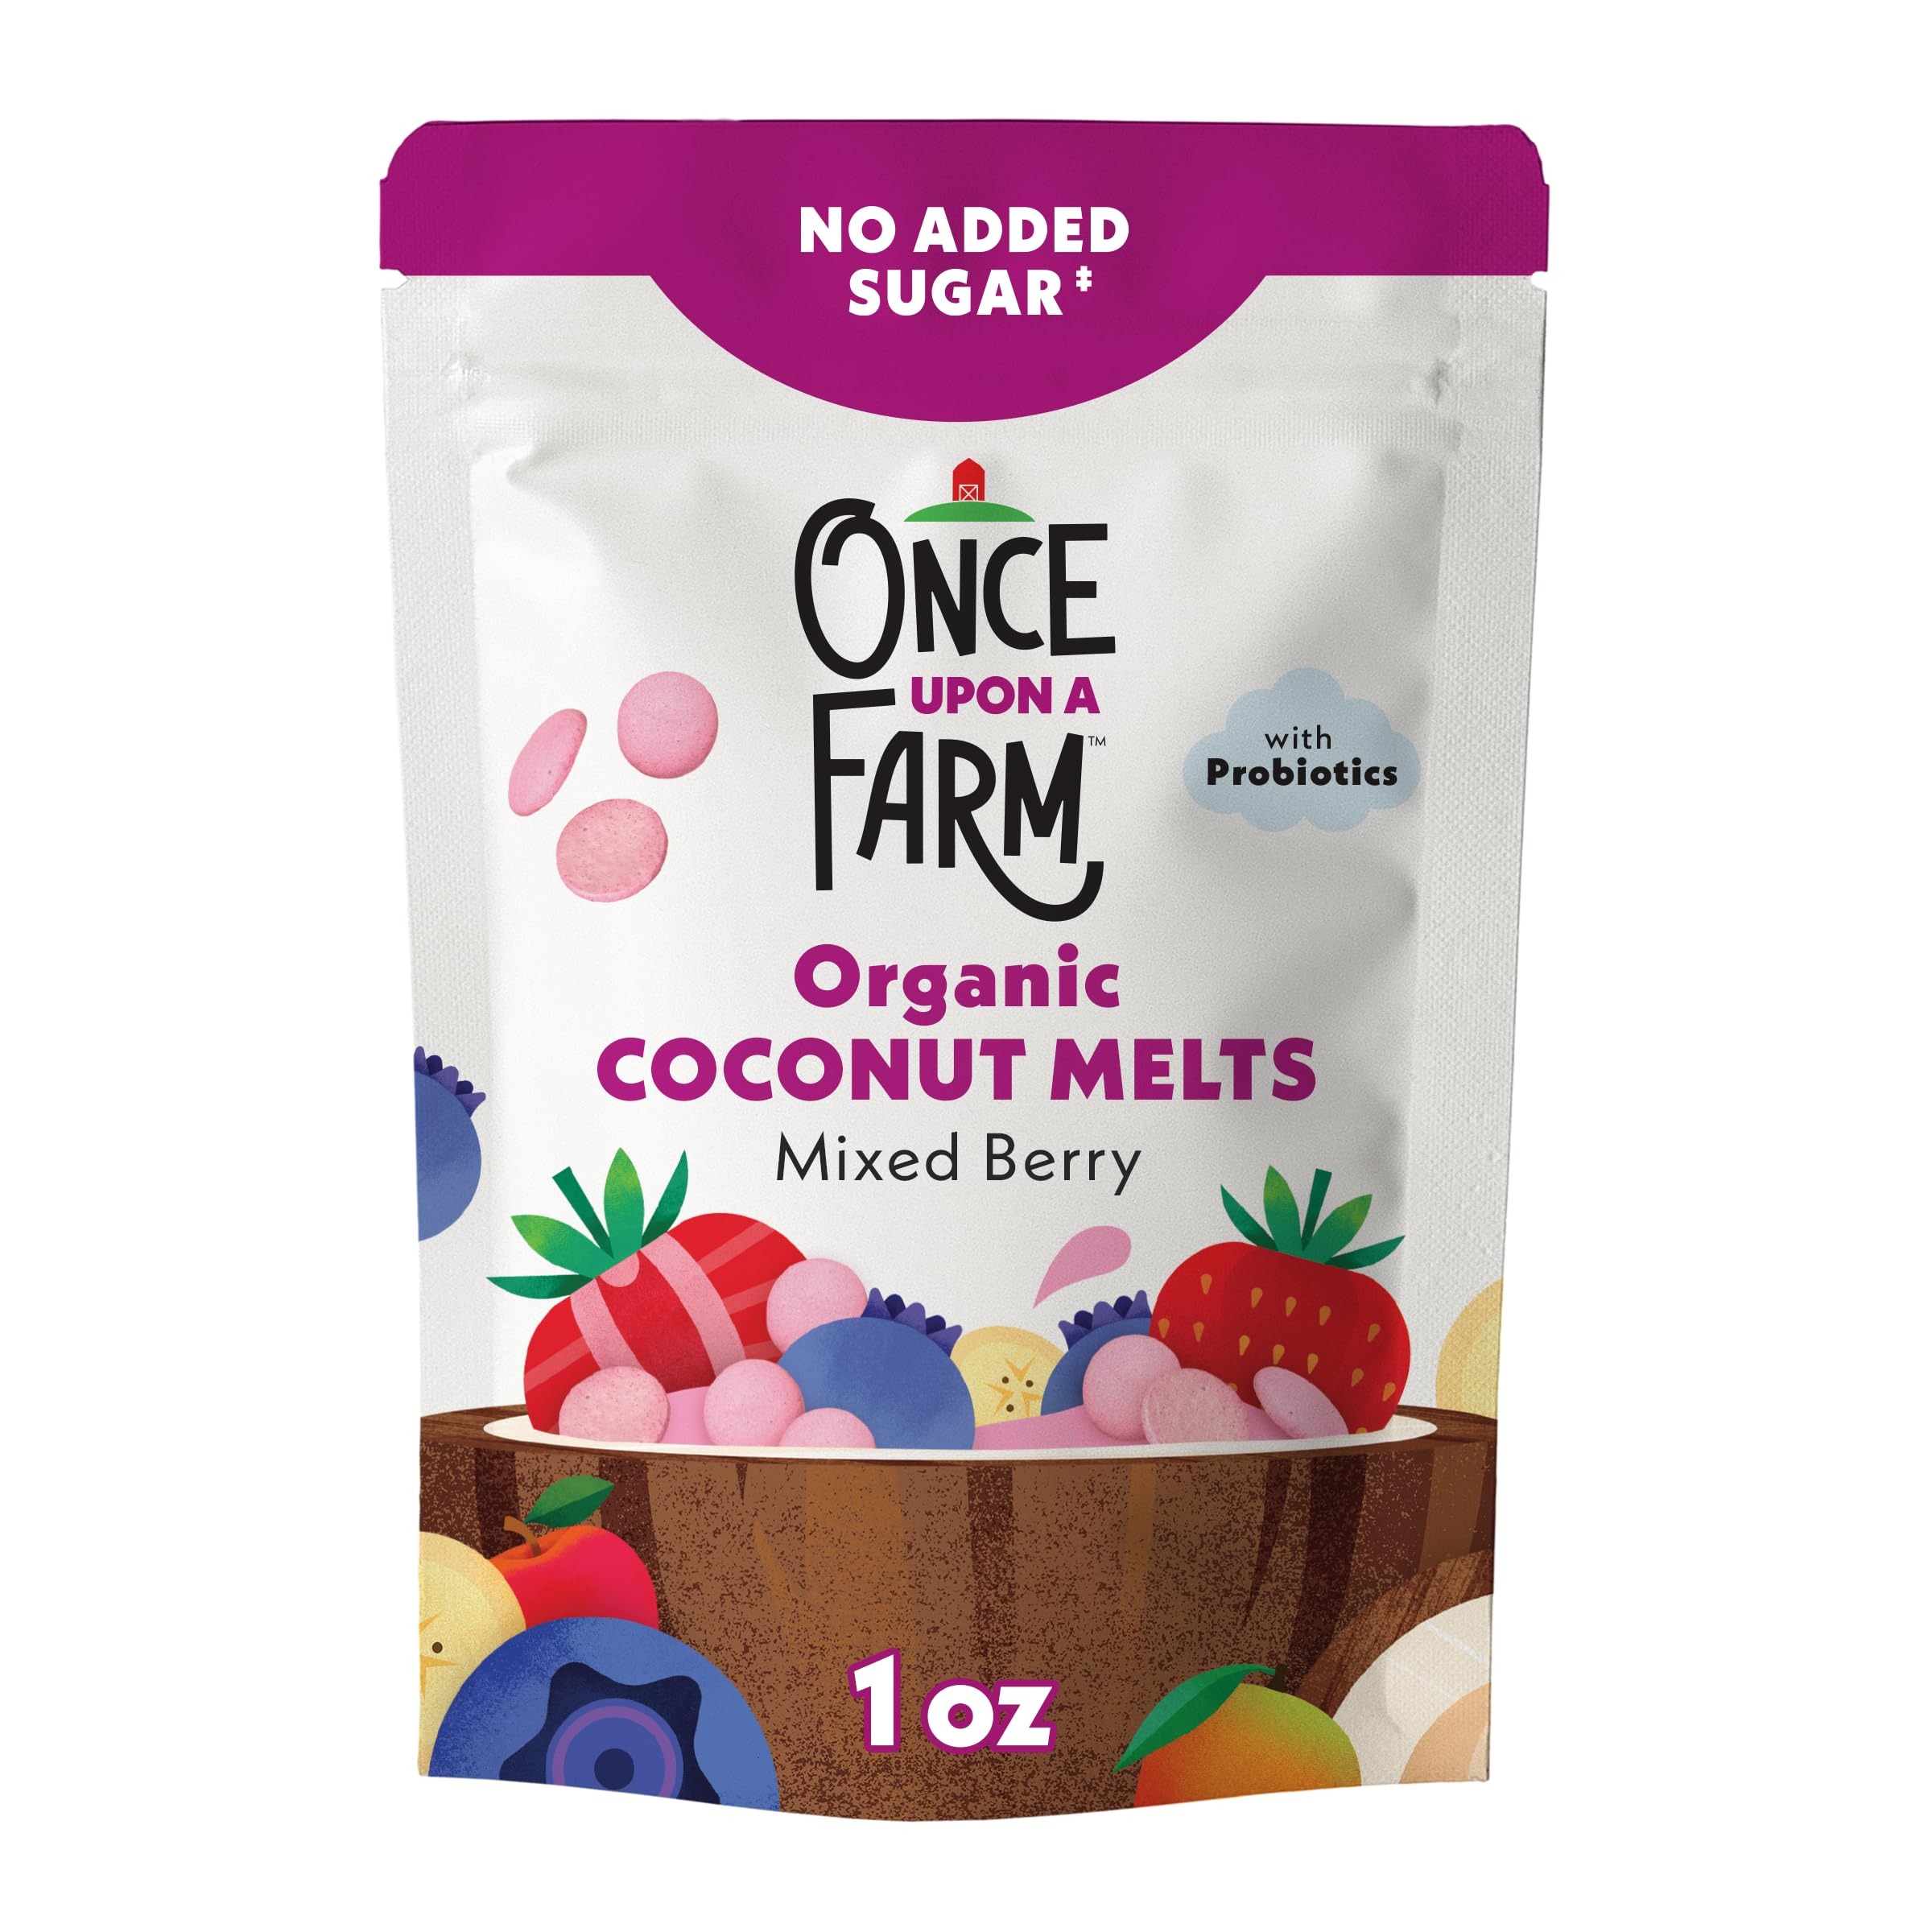
Item Name: Once Upon a Farm Organic Coconut Melts, Mixed Berry, 1oz
Bullet Point 1: NO ADDED SUGAR & NO ARTIFICIAL FLAVORS: Sweetened with only real fruit and no artificial flavors or juice concentrates, encouraging an appreciation of the real taste of fruits, creating a lifelong preference for whole ingredients!
Bullet Point 2: ADDED PROBIOTICS: These melties have probiotics to help boost beneficial gut bacteria, which can be important as your toddler is exploring new foods!
Bullet Point 3: RIPE FOR TASTE AND TEXTURE EXPLORATION: Dairy-free way for exploring eaters to grab hold of new tastes and textures that perfectly fit their tiny hands and growing curiosity.
Bullet Point 4: PACK-AND-SNACK RESEALABLE BAG: Easy snack at home or on the go! Enjoy our delicious, dairy-free melts in the convenience of a pantry safe multi-serve resealable bag - perfect snacks for throwing in the diaper bag!
Bullet Point 5: WHERE GOOD EATERS GROW: Designed for ages 12+ months.The perfect snack to introduce and encourage independent eating, develop early motor skills, and pincer grasp practice.
Value: 1.0
Unit: Count

Price: 4.44